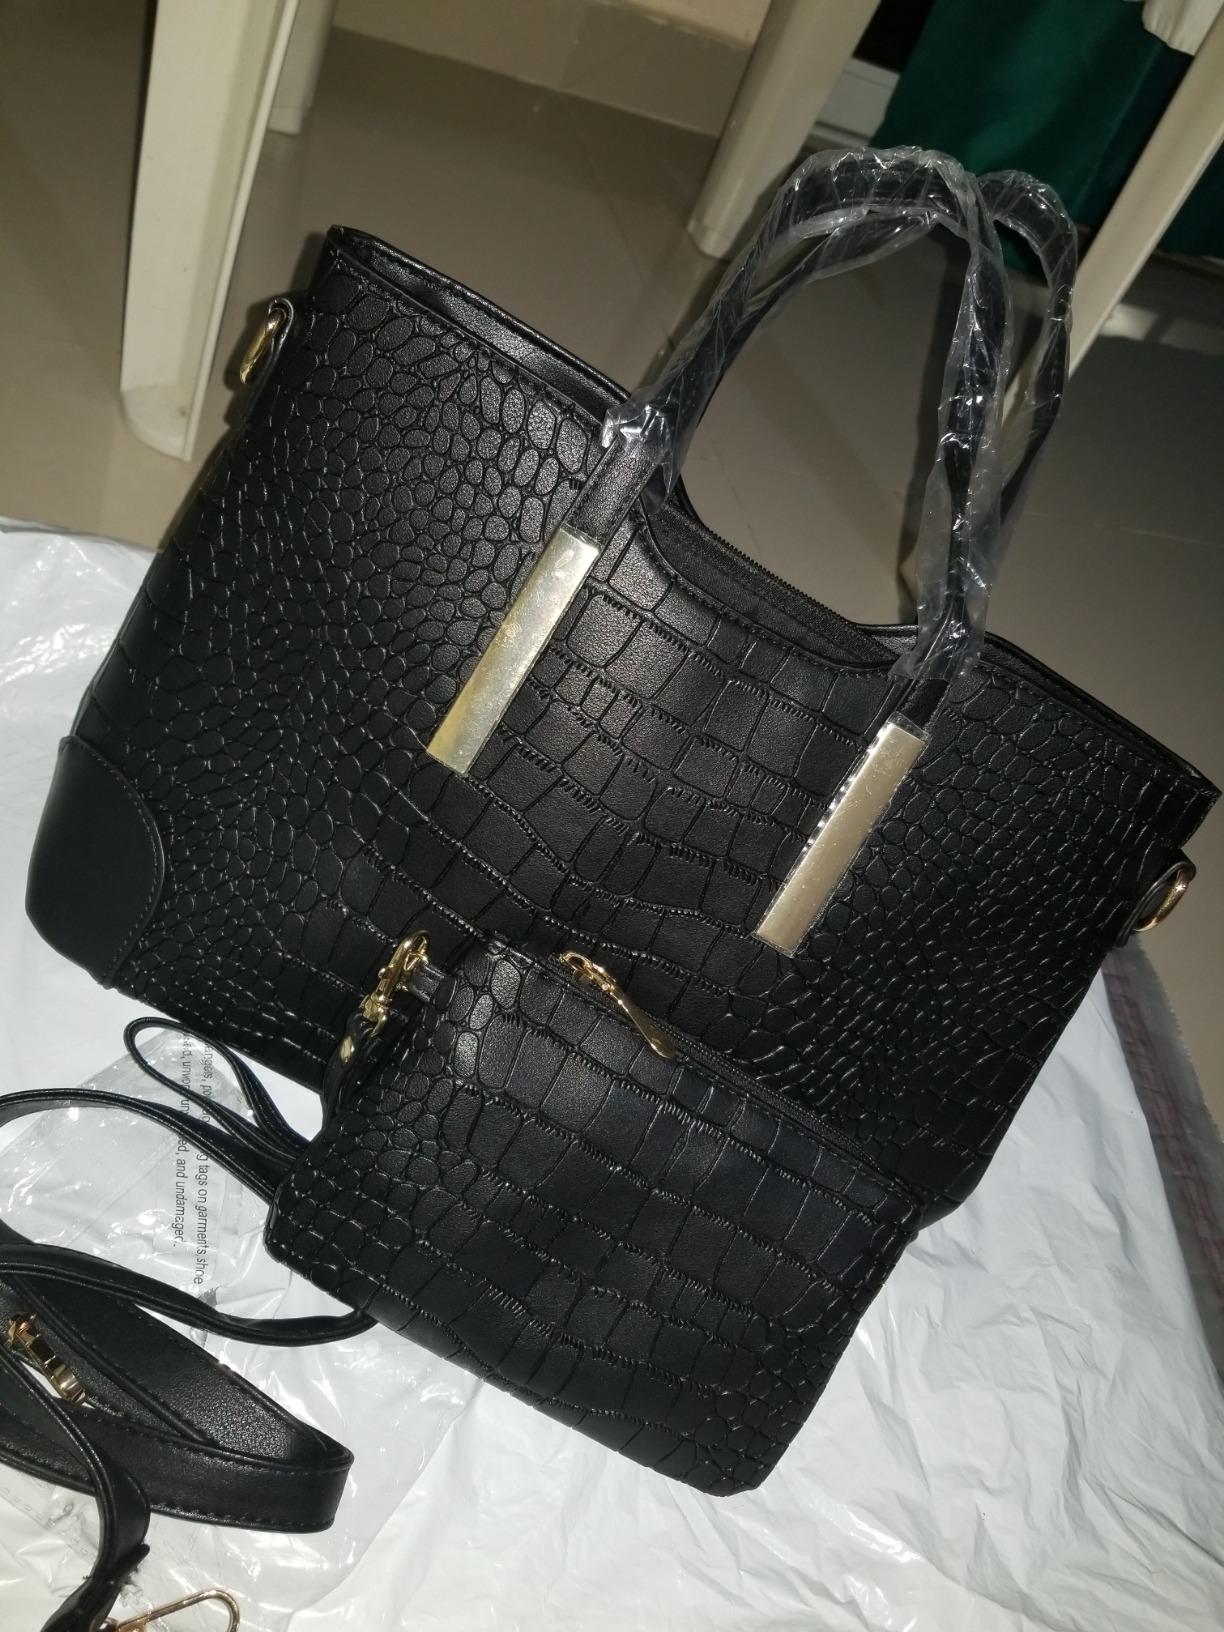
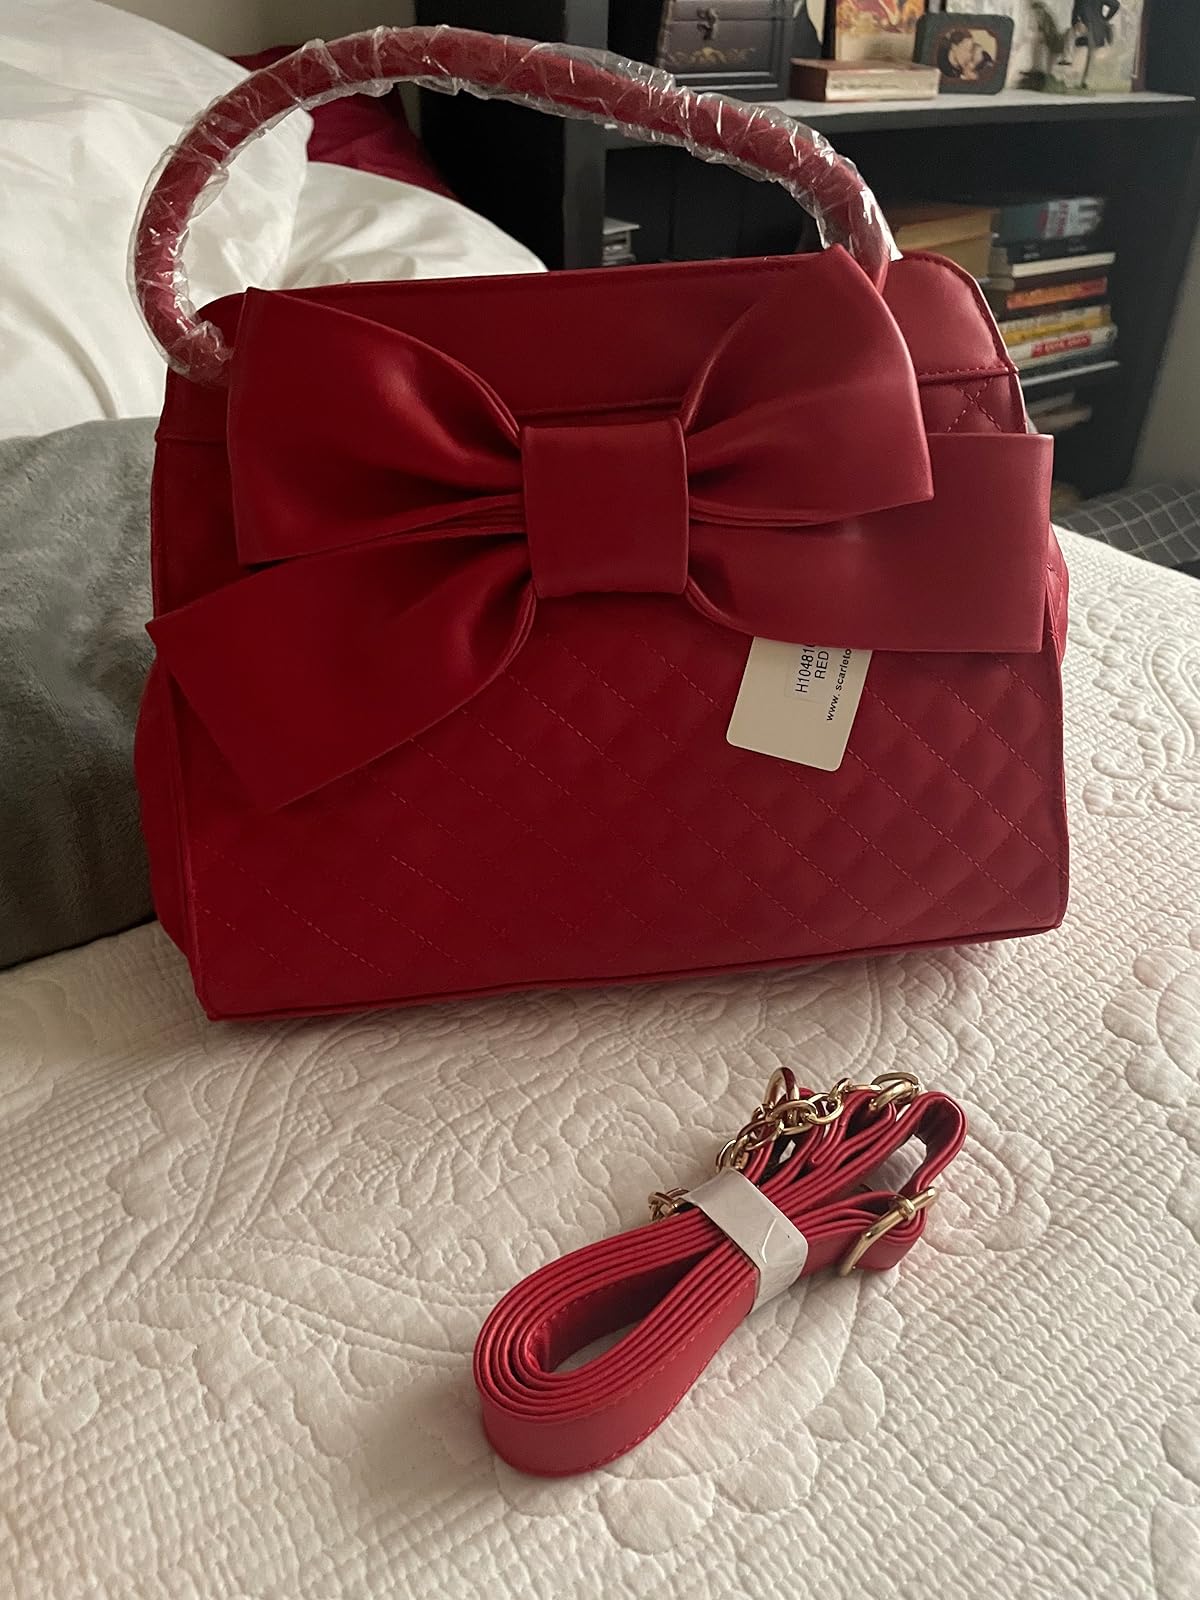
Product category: accessories_handbag
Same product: no